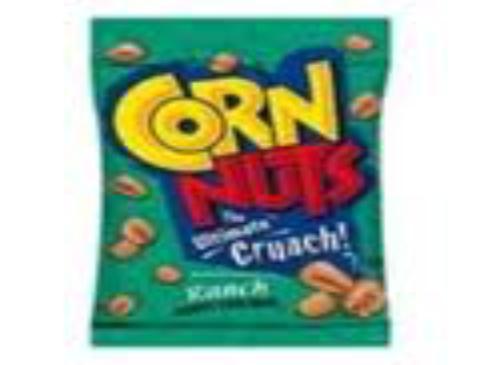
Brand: cornnuts
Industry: Food